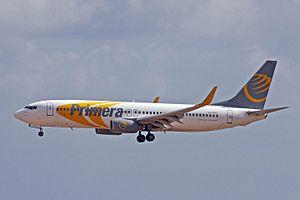
Primera Air est une ancienne compagnie aérienne danoise, fondée en 2003 sous le nom de JetX en Islande. Son siège était situé à Copenhague.